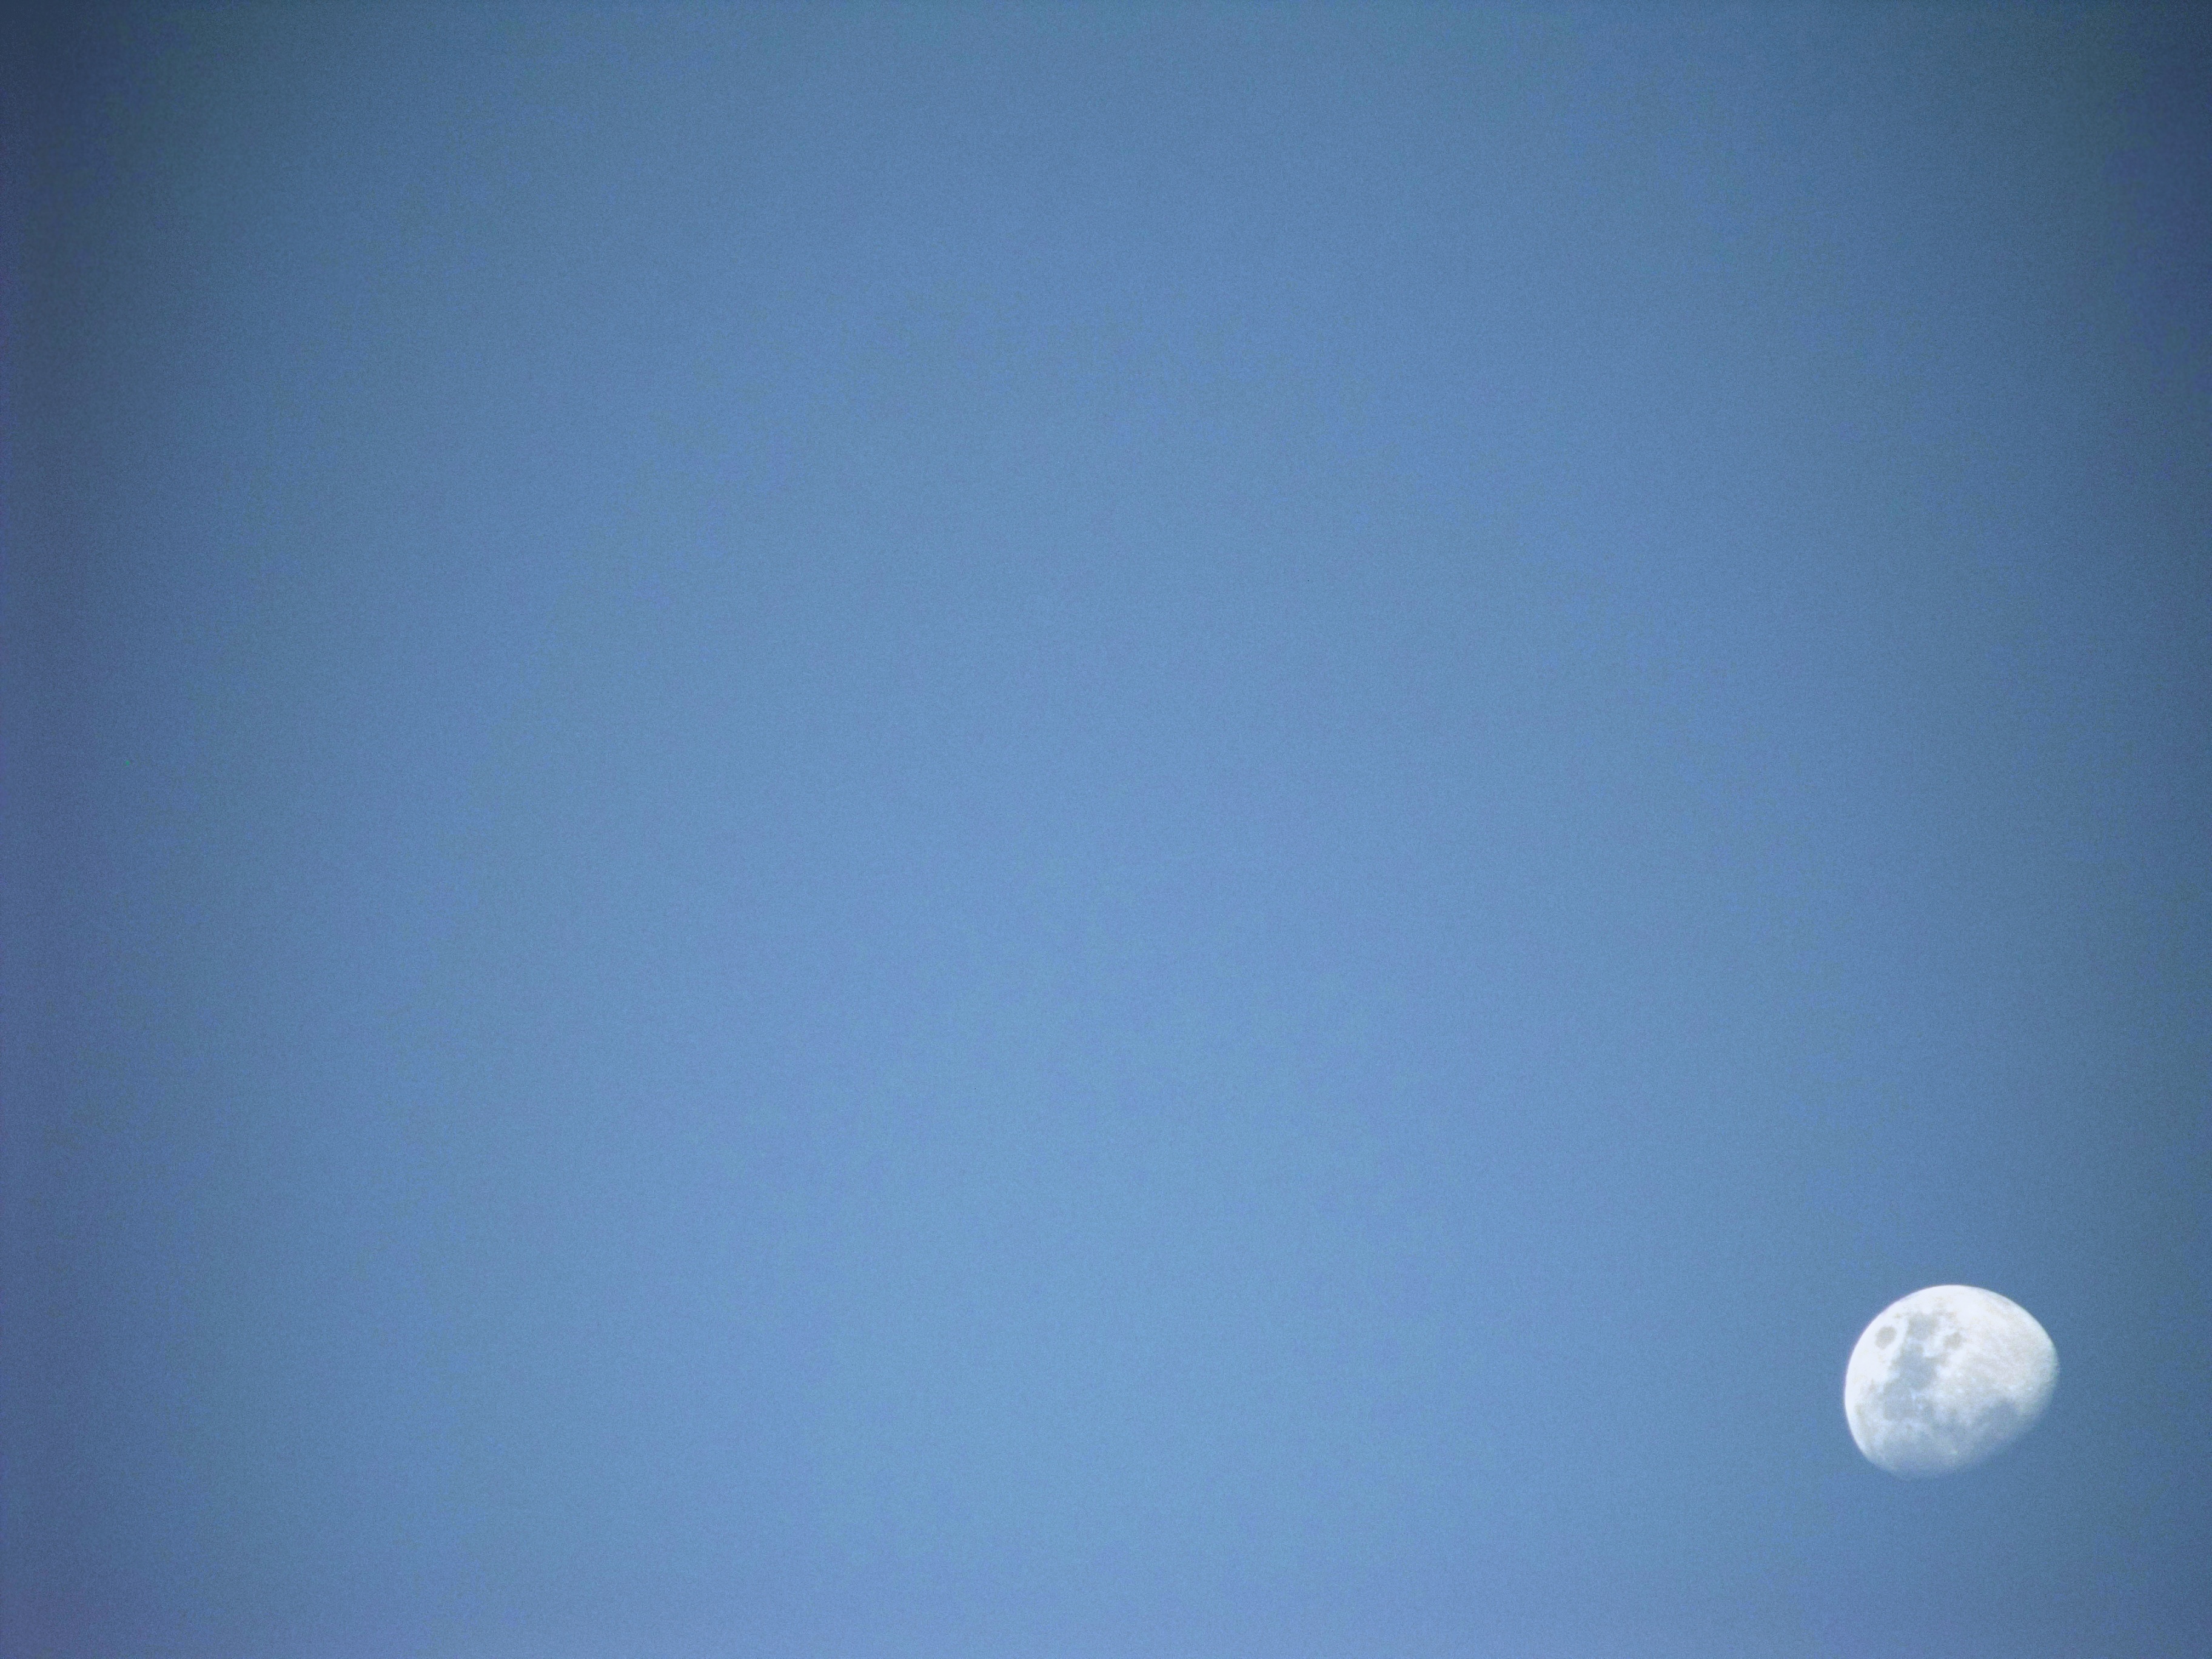
cloud, sky, atmosphere, line, blue, moon, circle, lens flare, shape, screenshot, astronomical object, atmosphere of earth, computer wallpaper